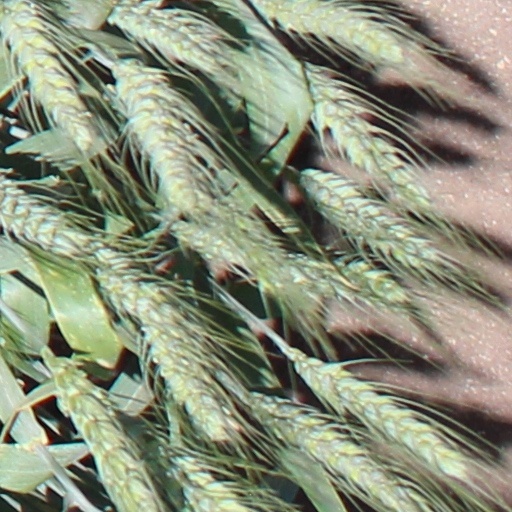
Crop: wheat